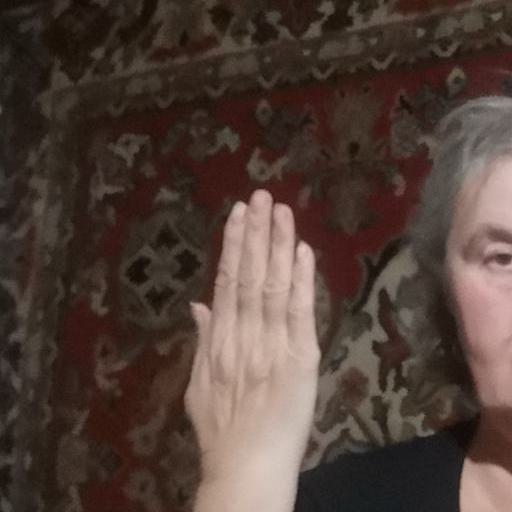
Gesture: stop_inverted